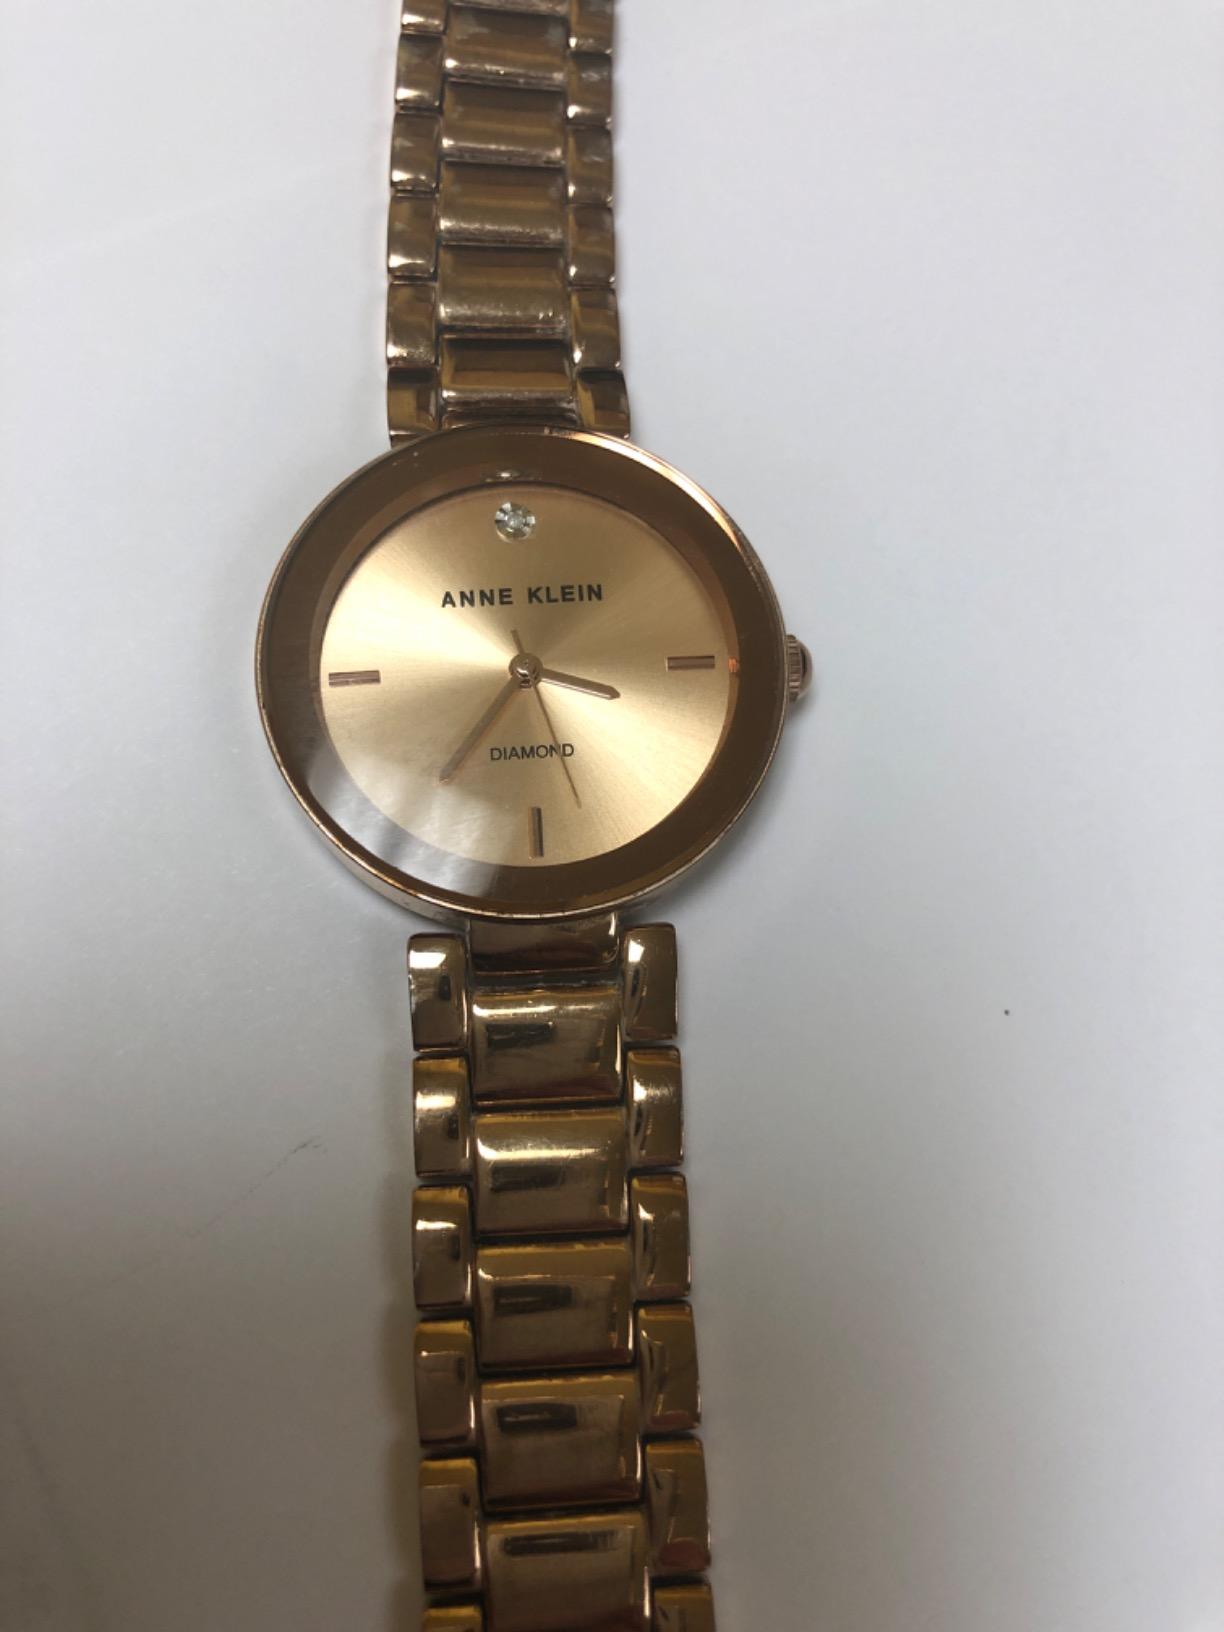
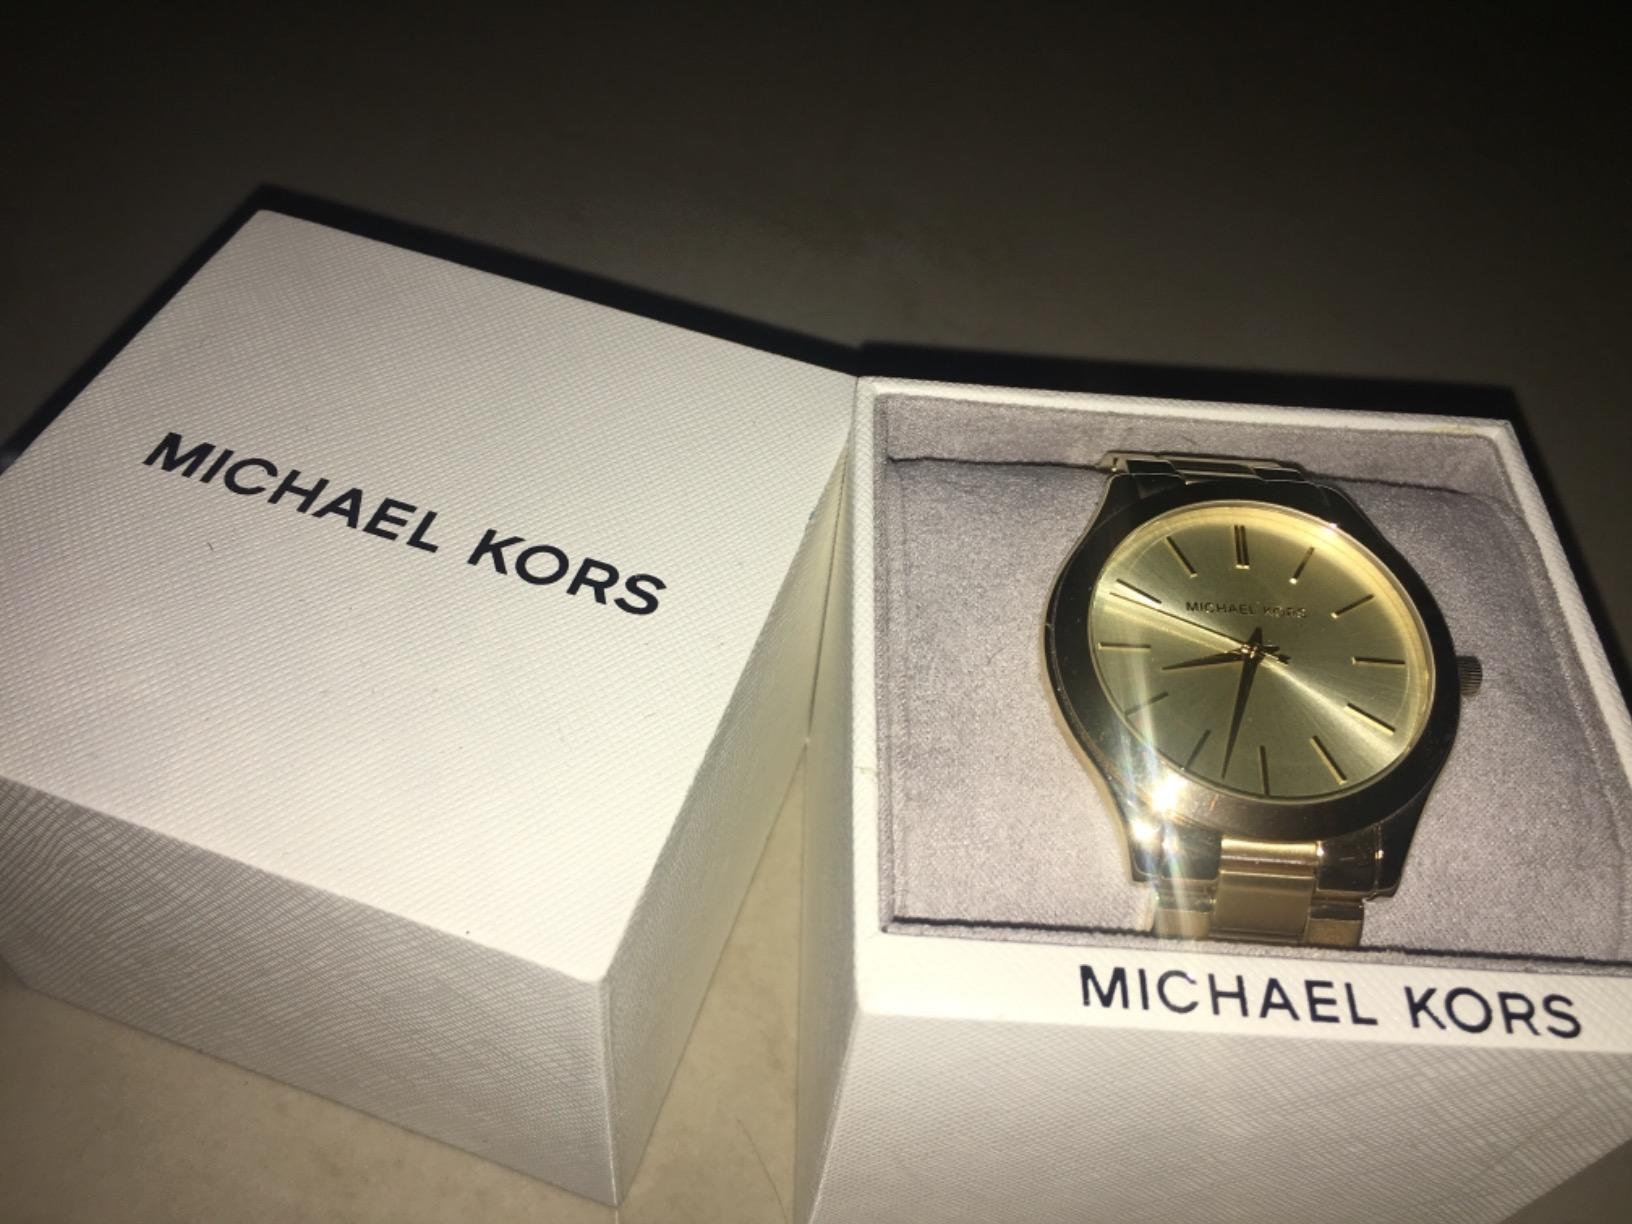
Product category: accessories_watch
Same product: no